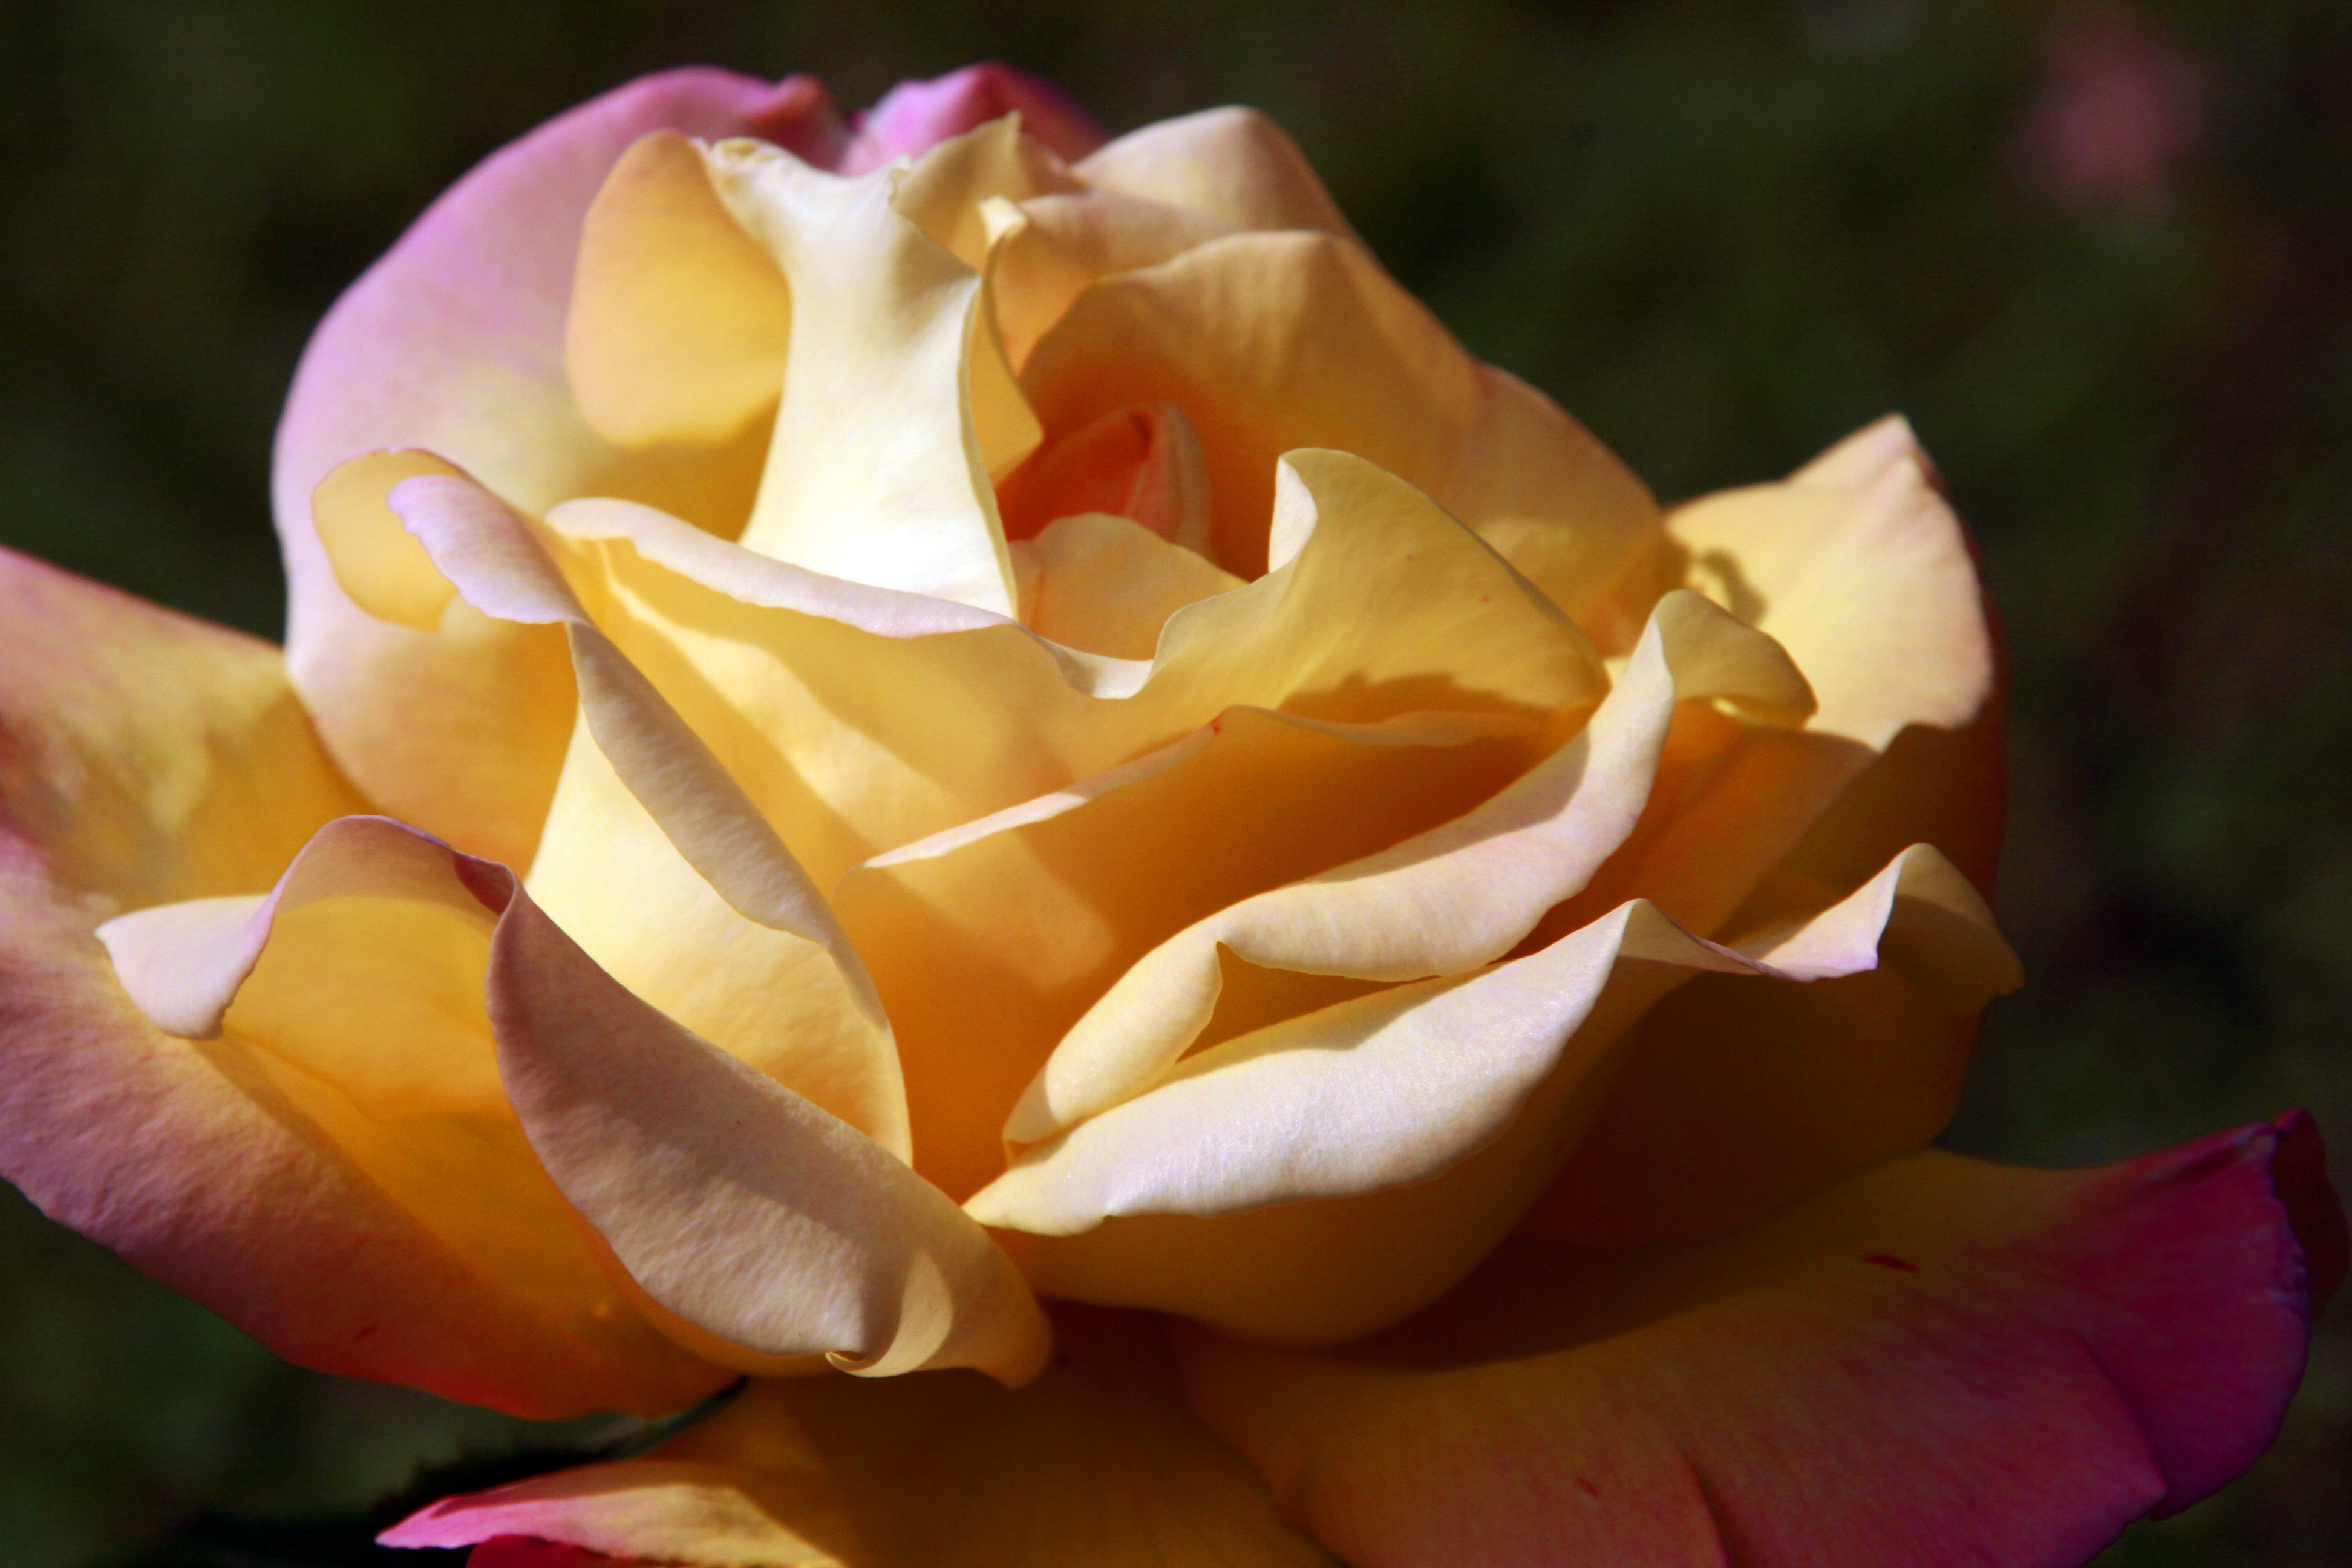
plant, photography, vintage, leaf, flower, petal, bloom, floral, bouquet, rose, color, macro, fresh, yellow, pink, flora, close up, valentine, floribunda, macro photography, flowering plant, garden roses, rose family, plant stem, land plant, rose order, austrian briar